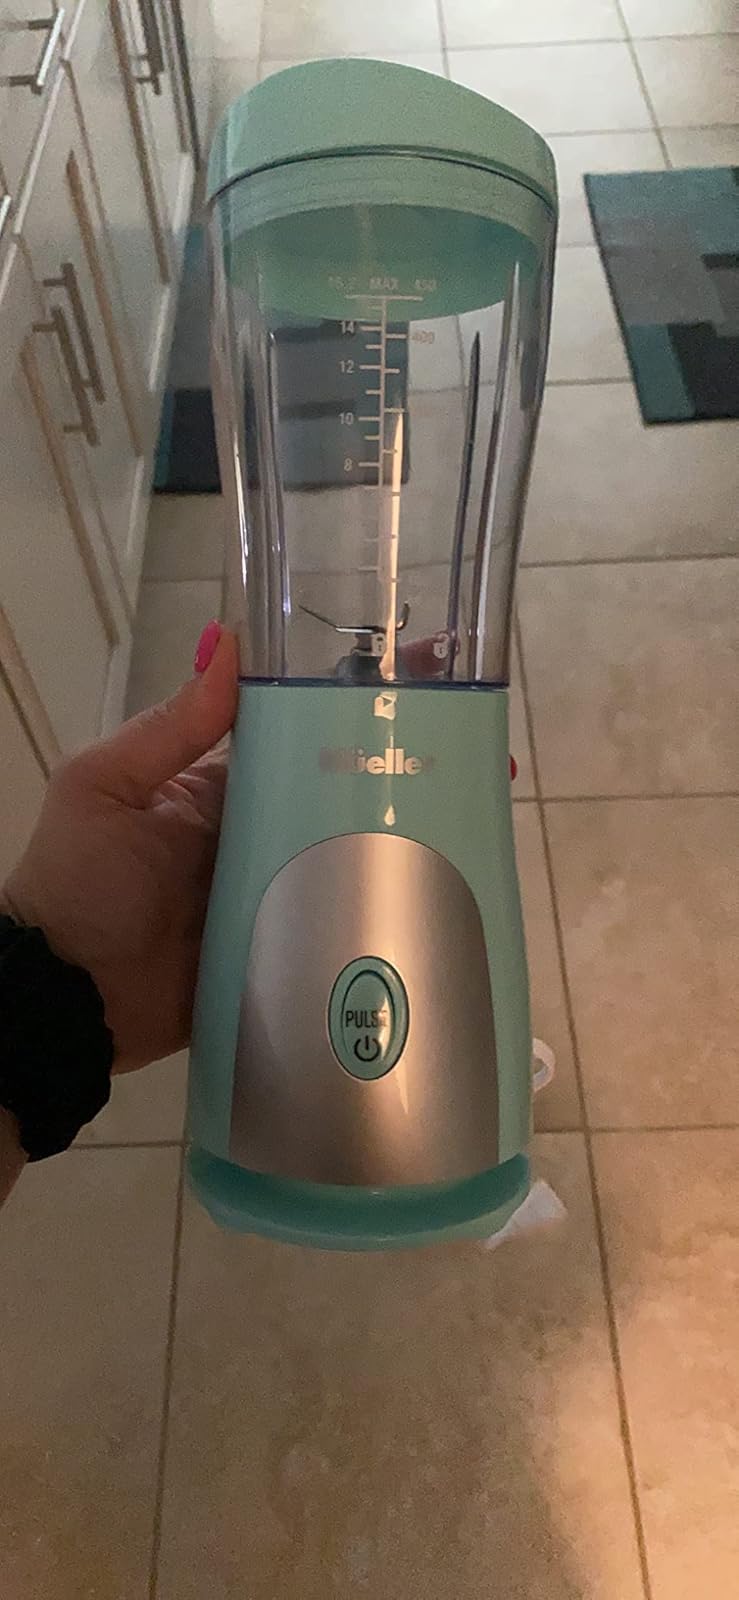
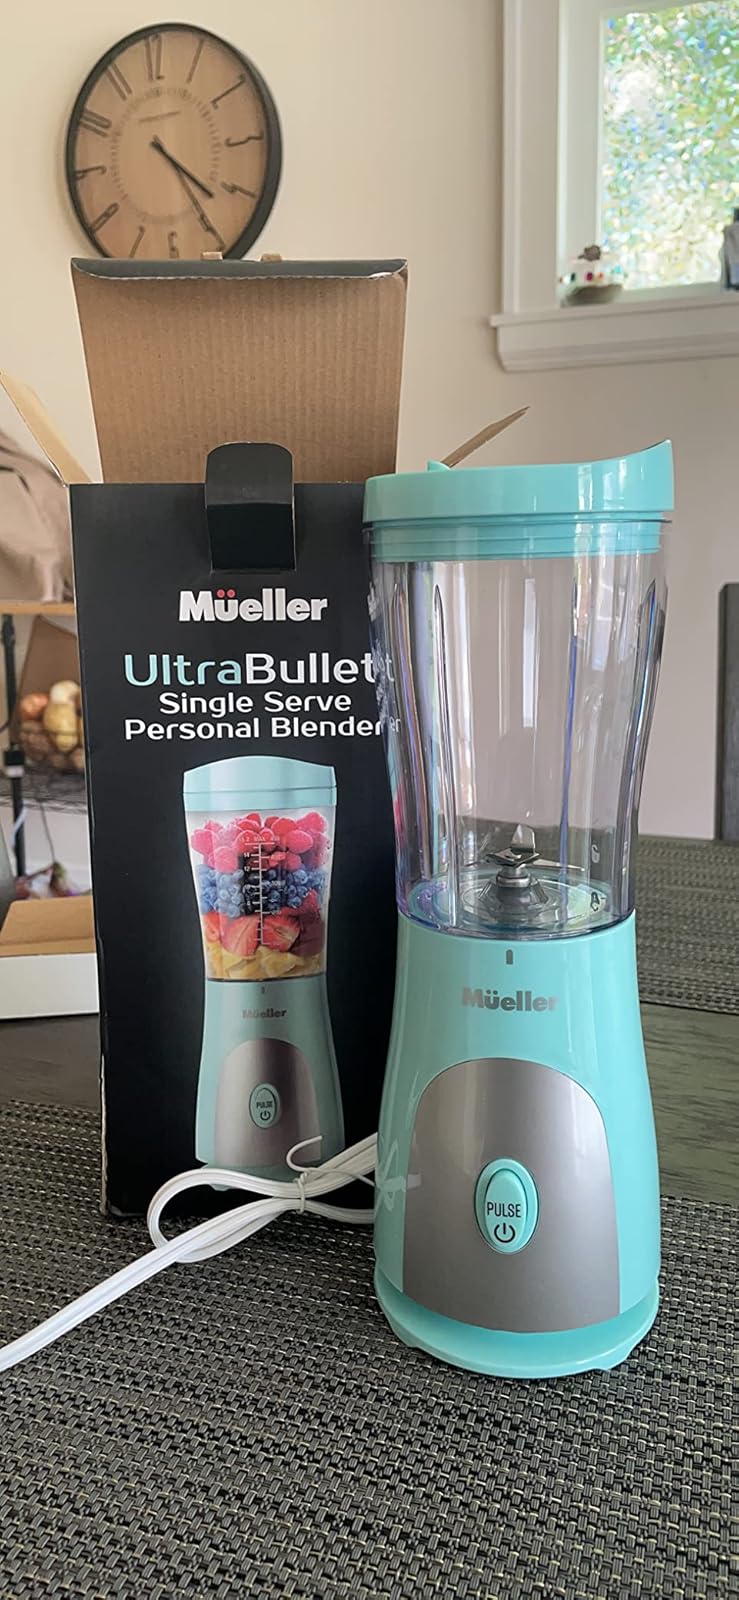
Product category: items_blender
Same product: yes